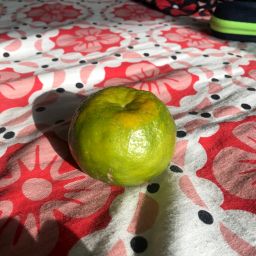
Fruit: Orange
Quality: Good